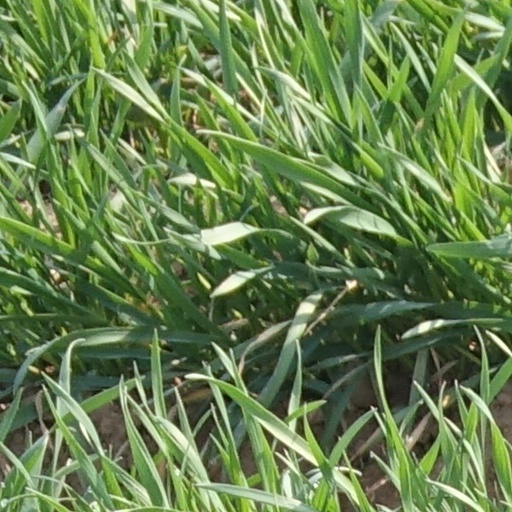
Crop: wheat